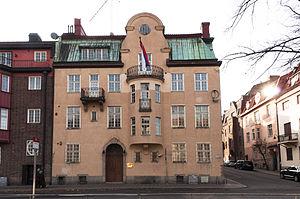
La Serbie est représentée dans le monde grâce à ses missions diplomatiques.
Lärkstaden est un quartier du centre de Stockholm en Suède. Il a été construit essentiellement au cours des années 1907 à 1917, sur les bases d'un plan d'aménagement urbain de Per Olof Hallman. Le nom de Lärkstaden fait référence à l'ancien lieu-dit Lärkan dont il a pris la place. La partie nord est un lieu résidentiel huppé, composé de maisons bourgeoises. Mais peu d'entre elles sont habitées aujourd'hui par des particuliers, beaucoup sont devenues après la Deuxième Guerre mondiale des sièges d'entreprises ou de représentations diplomatiques. La partie sud est composée d'immeubles d'habitation et est dominée par l'église d'Engelbrekt.